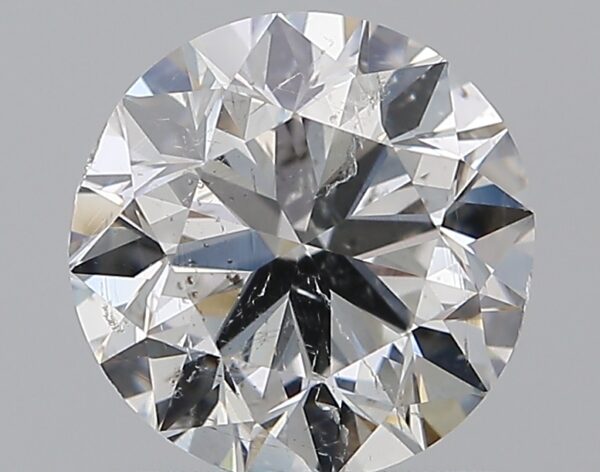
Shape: round
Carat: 1
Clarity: SI2
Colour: G
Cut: VG
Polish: EX
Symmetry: GD
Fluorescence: N
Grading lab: GIA
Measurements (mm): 6.18 x 6.27 x 3.95